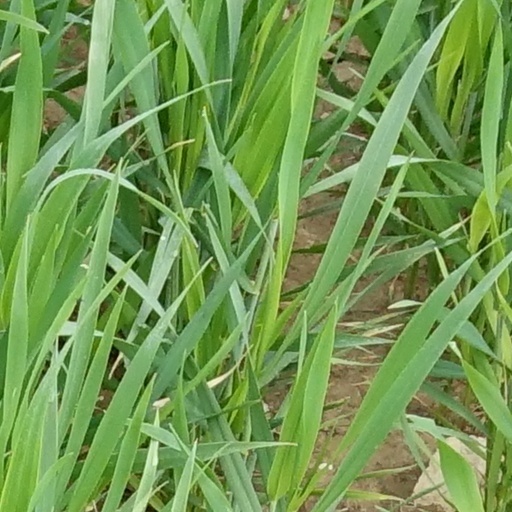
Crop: wheat